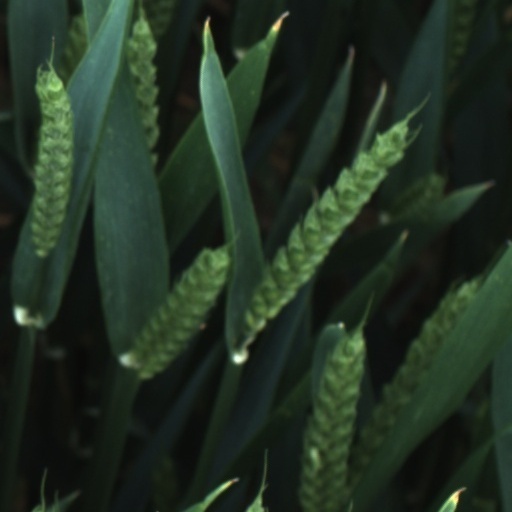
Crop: wheat